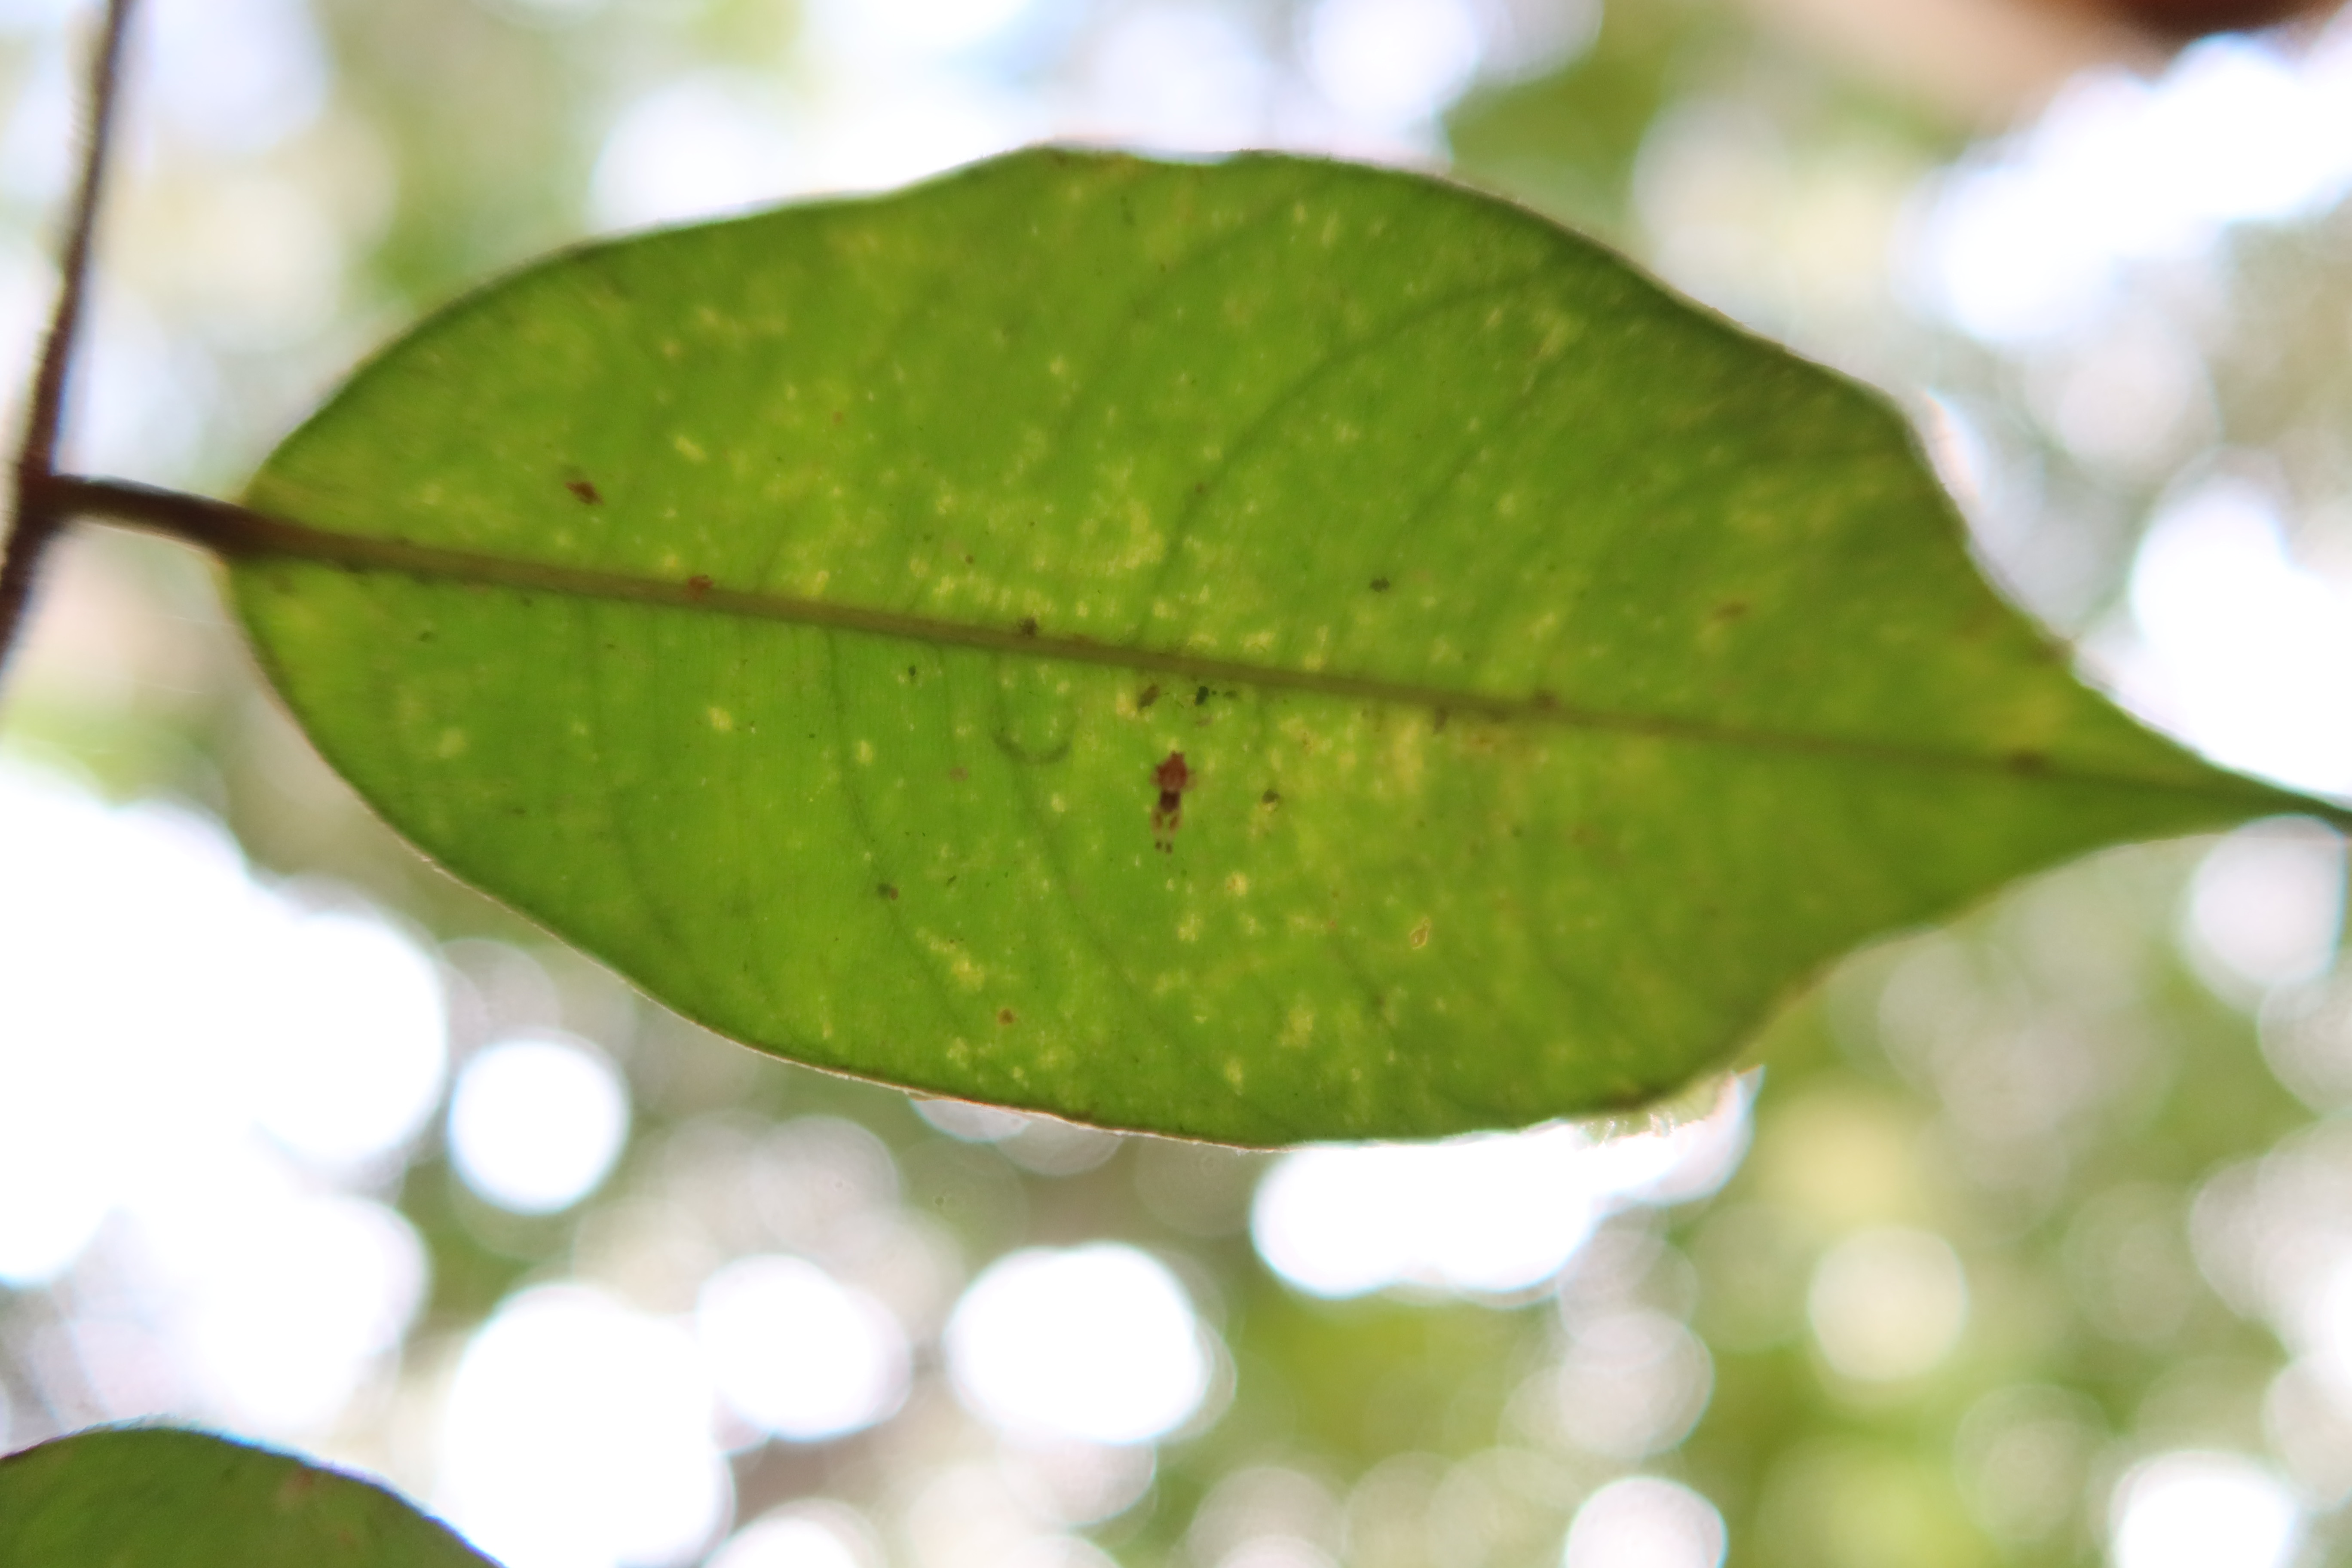
Label: Spiders